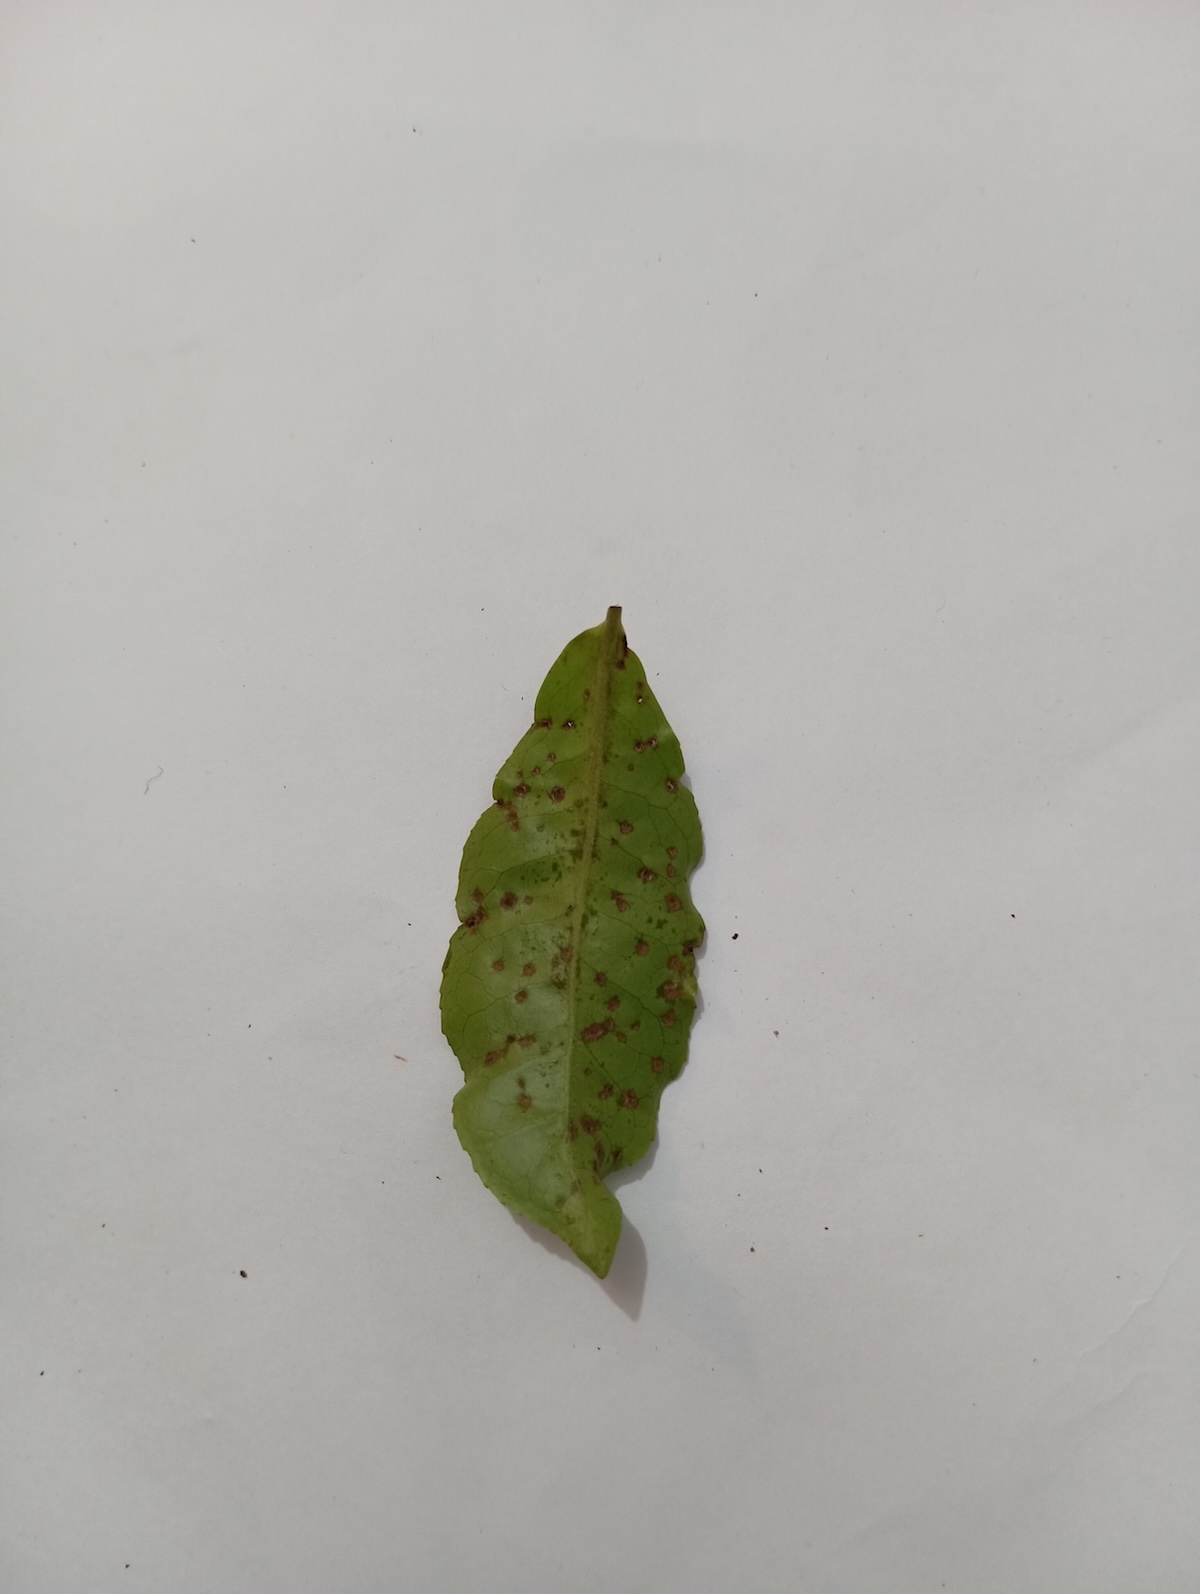
Label: Green mirid bug